Oliver Sacks

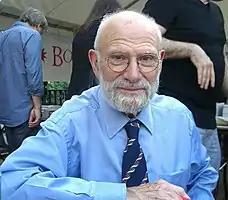
Sacks in 2009

Sacks served as an instructor and later professor of clinical neurology at Yeshiva University's Albert Einstein College of Medicine from 1966 to 2007, and also held an appointment at the New York University School of Medicine from 1992 to 2007. In July 2007 he joined the faculty of Columbia University Medical Center as a professor of neurology and psychiatry. At the same time he was appointed Columbia University's first "Columbia University Artist" at the university's Morningside Heights campus, recognising the role of his work in bridging the arts and sciences. He was also a visiting professor at the University of Warwick in the UK. He returned to New York University School of Medicine in 2012, serving as a professor of neurology and consulting neurologist in the school's epilepsy centre.